Gabi Ashkenazi

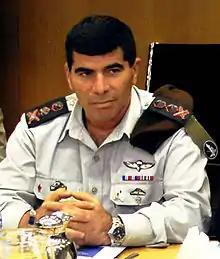

Appointed IDF Deputy Chief of Staff in 2002, Ashkenazi was considered the most moderate member of the Israeli General Staff during the Al-Aqsa Intifada, according to the Israeli newspaper "Haaretz". When Israel began to construct a West Bank barrier in order to physically separate Israeli and Palestinian communities with the purpose of preventing terrorist attacks within Israel, Ashkenazi was placed in charge of the project. He advocated building the barrier as close to the Green Line as possible, a position which would minimize the effects of the barrier on Palestinians. The General also "objected to aggressive acts against the Palestinians" during the Intifada and once described his "greatest fear" for the IDF as "the loss of humanity [of Israeli soldiers] because of the ongoing warfare."